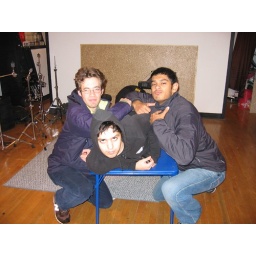
black tie elephant in full effect